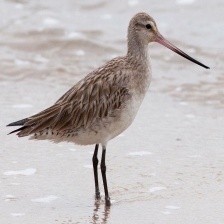
Species: BAR-TAILED GODWIT
Scientific name: LIMOSA LAPPONICA